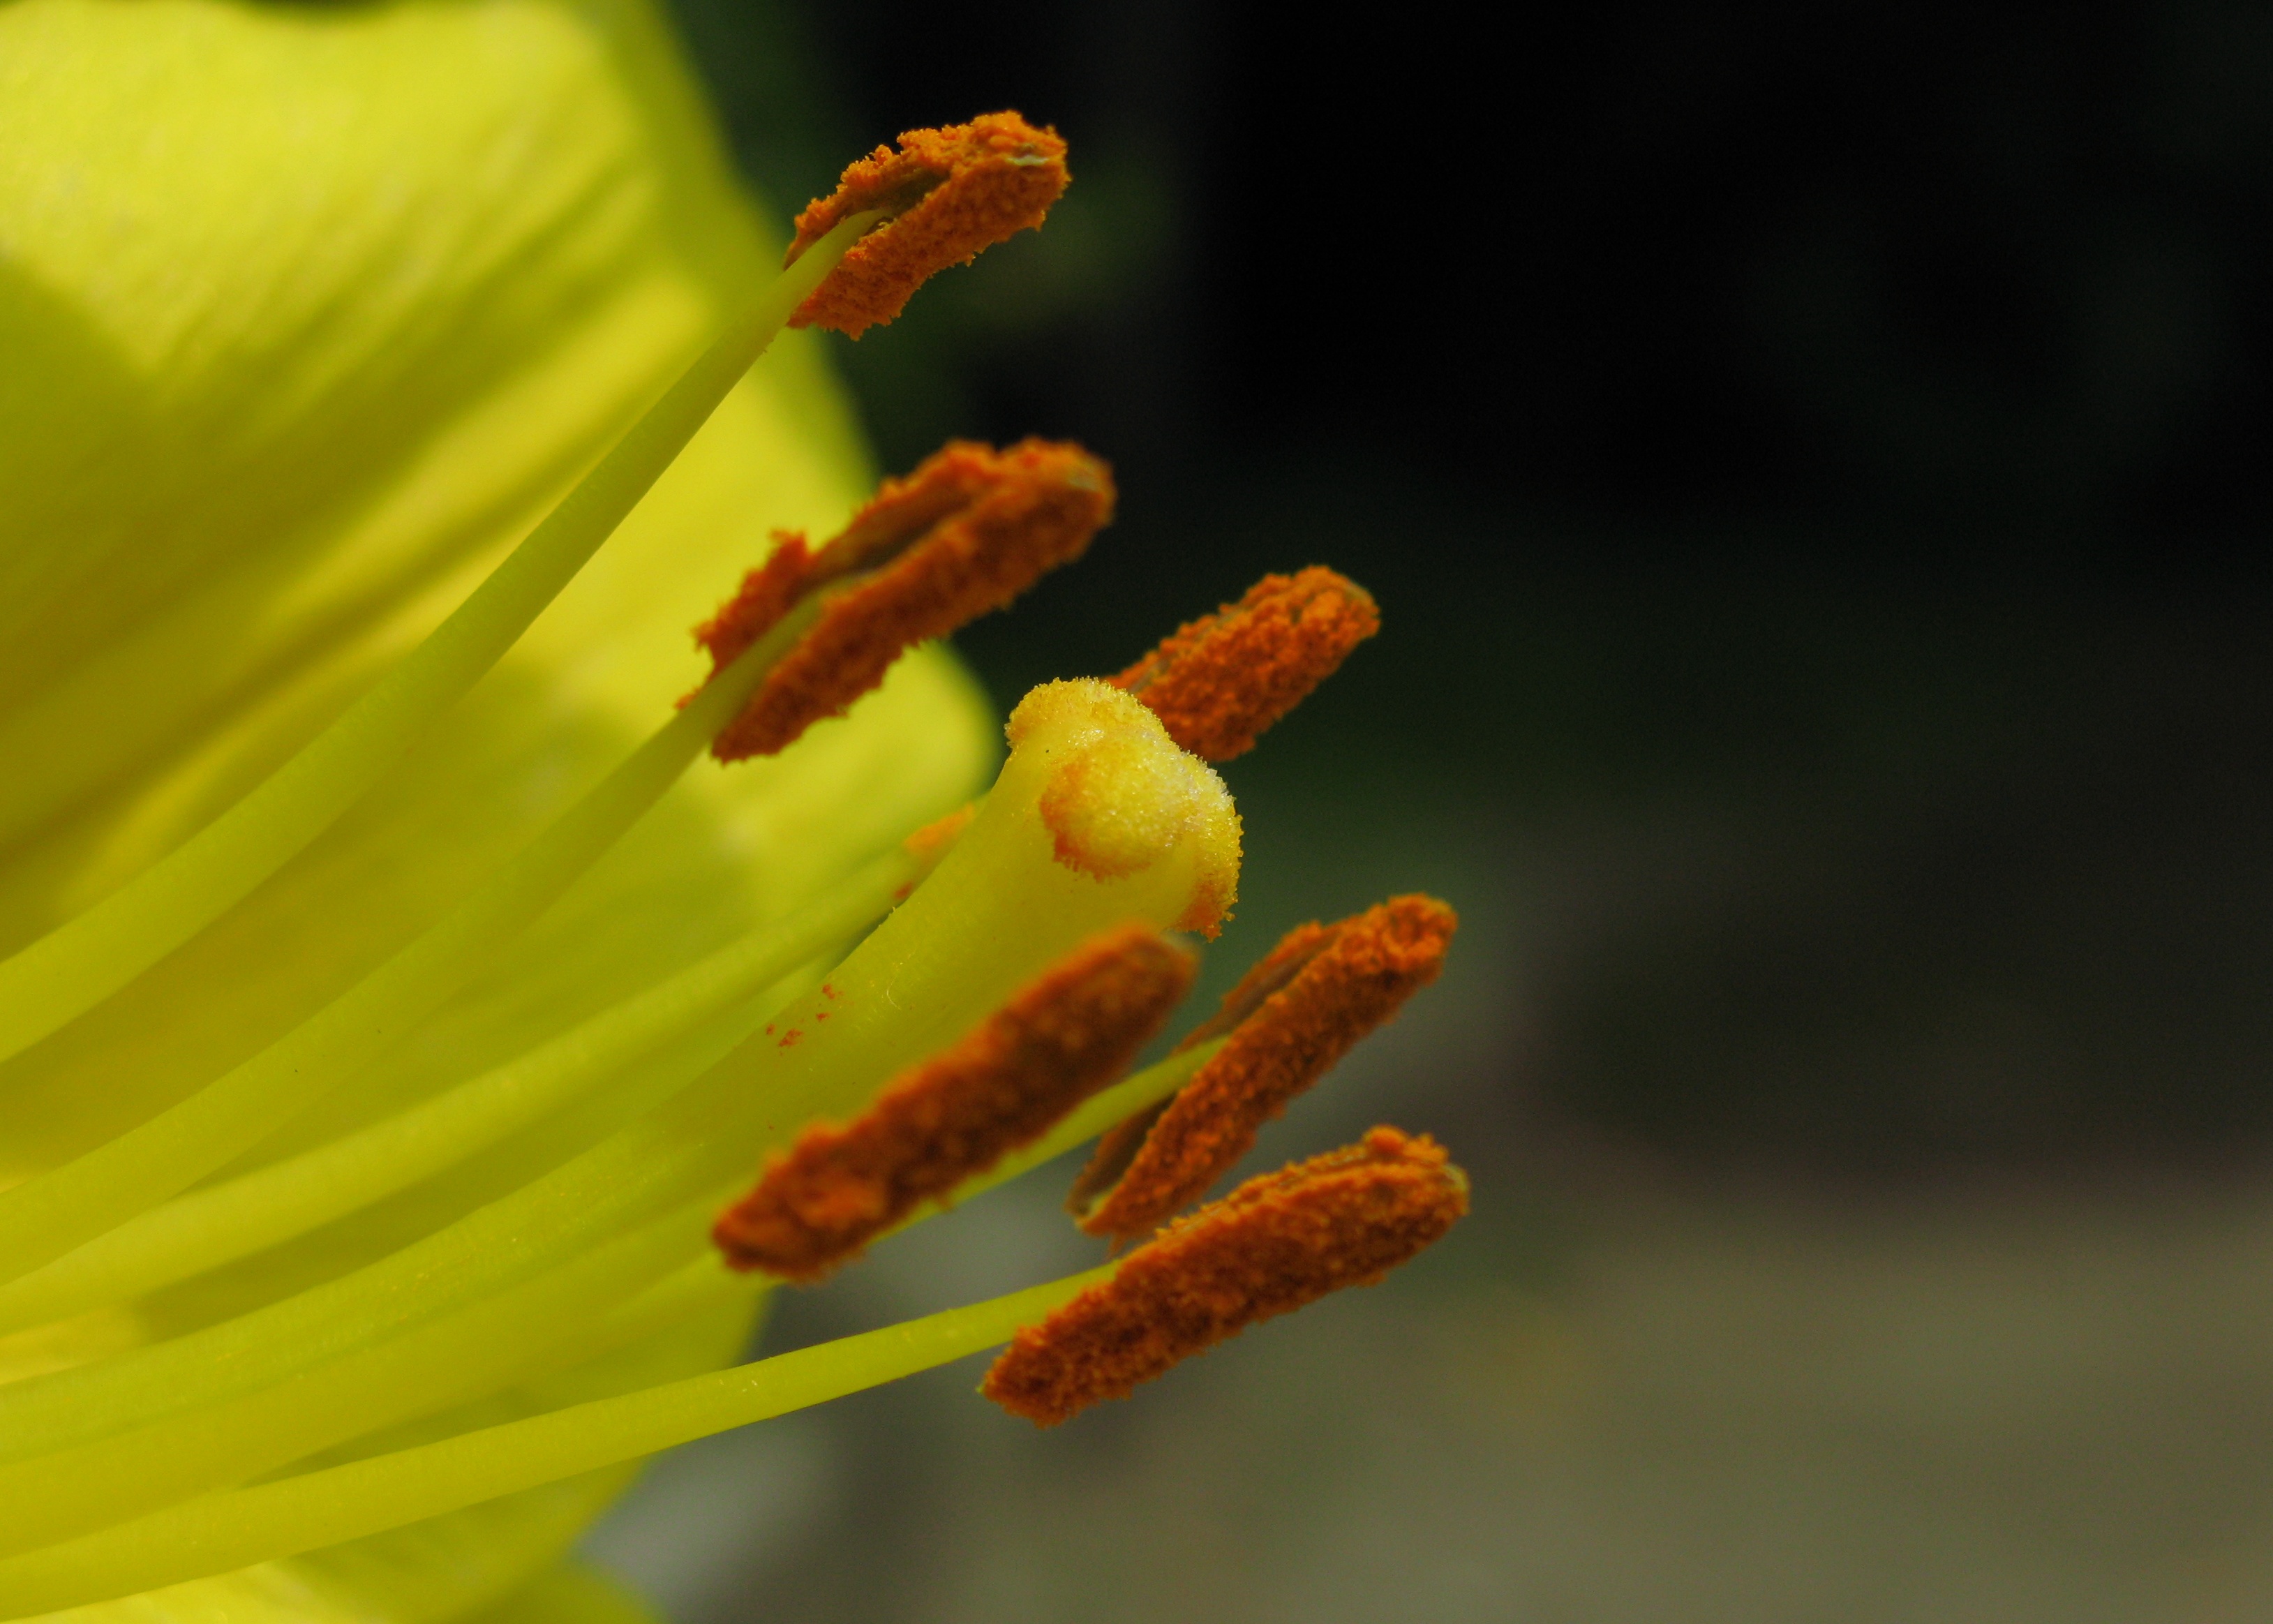
tree, branch, plant, photography, leaf, flower, pollen, high, produce, botany, yellow, flora, close up, hires, lily, bud, hi, res, lilium, g7, macro photography, flowering plant, plant stem, land plant